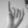
ASL letter: I